Bob a Bobek – králíci z klobouku

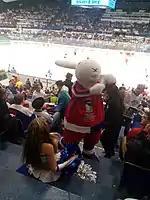
Bob or Bobek as a 2015 IIHF World Championship mascot

Bob a Bobek – králíci z klobouku (English: Bob and Bobek – the Rabbits from a Hat or Bob and Bobby – the Rabbits from a Hat) is a Czech cartoon series. It is one of the most popular series made for the children's television programme Večerníček.